Old City (Shanghai)

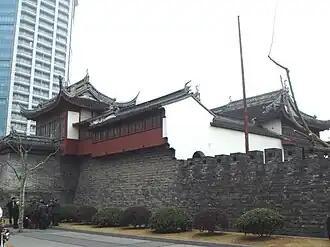
Only remaining wall at the Dàjìng Gé Pavillon

Today only two very small sections remain. The more significant of these is one of the towers (pavilions) over the gate, now the Dajing Ge Pavillon museum.